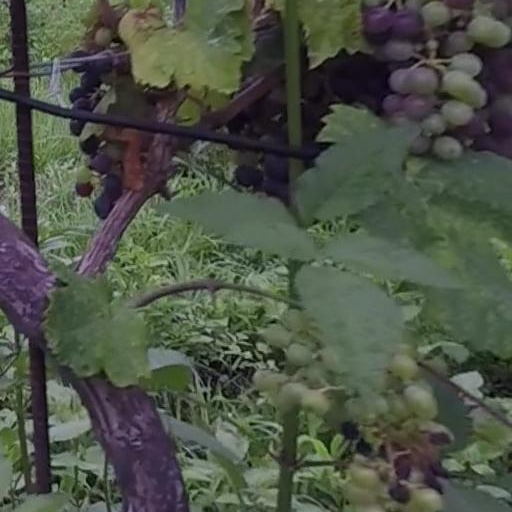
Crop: grape